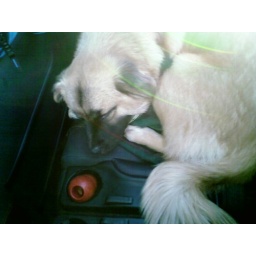
Bruno sleeping in the car on the way down from Chicago